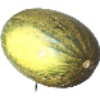
Label: melon_piel_de_sapo